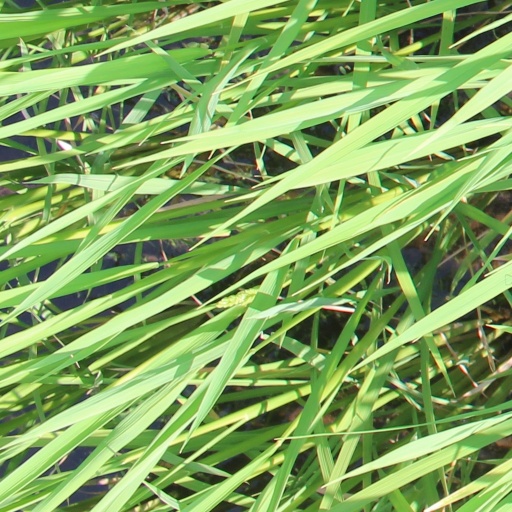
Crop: rice